Lip Pike

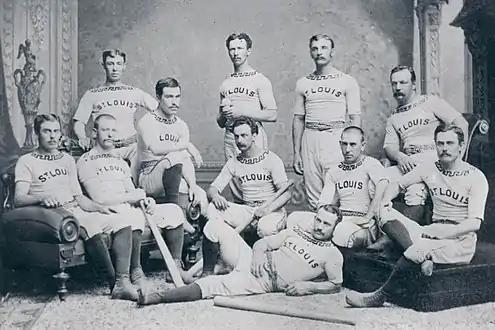
1876 St. Louis Brown Stockings, with Lip Pike in the second row, 4th from the left

In , when the National League replaced the National Association, Pike stuck with St. Louis. The Brown Stockings turned in a very good season, finishing a solid 2nd to the Chicago White Stockings. Pike continued to produce offensively, notching totals of 133 total bases (5th in the league) and 34 extra-base hits (2nd).